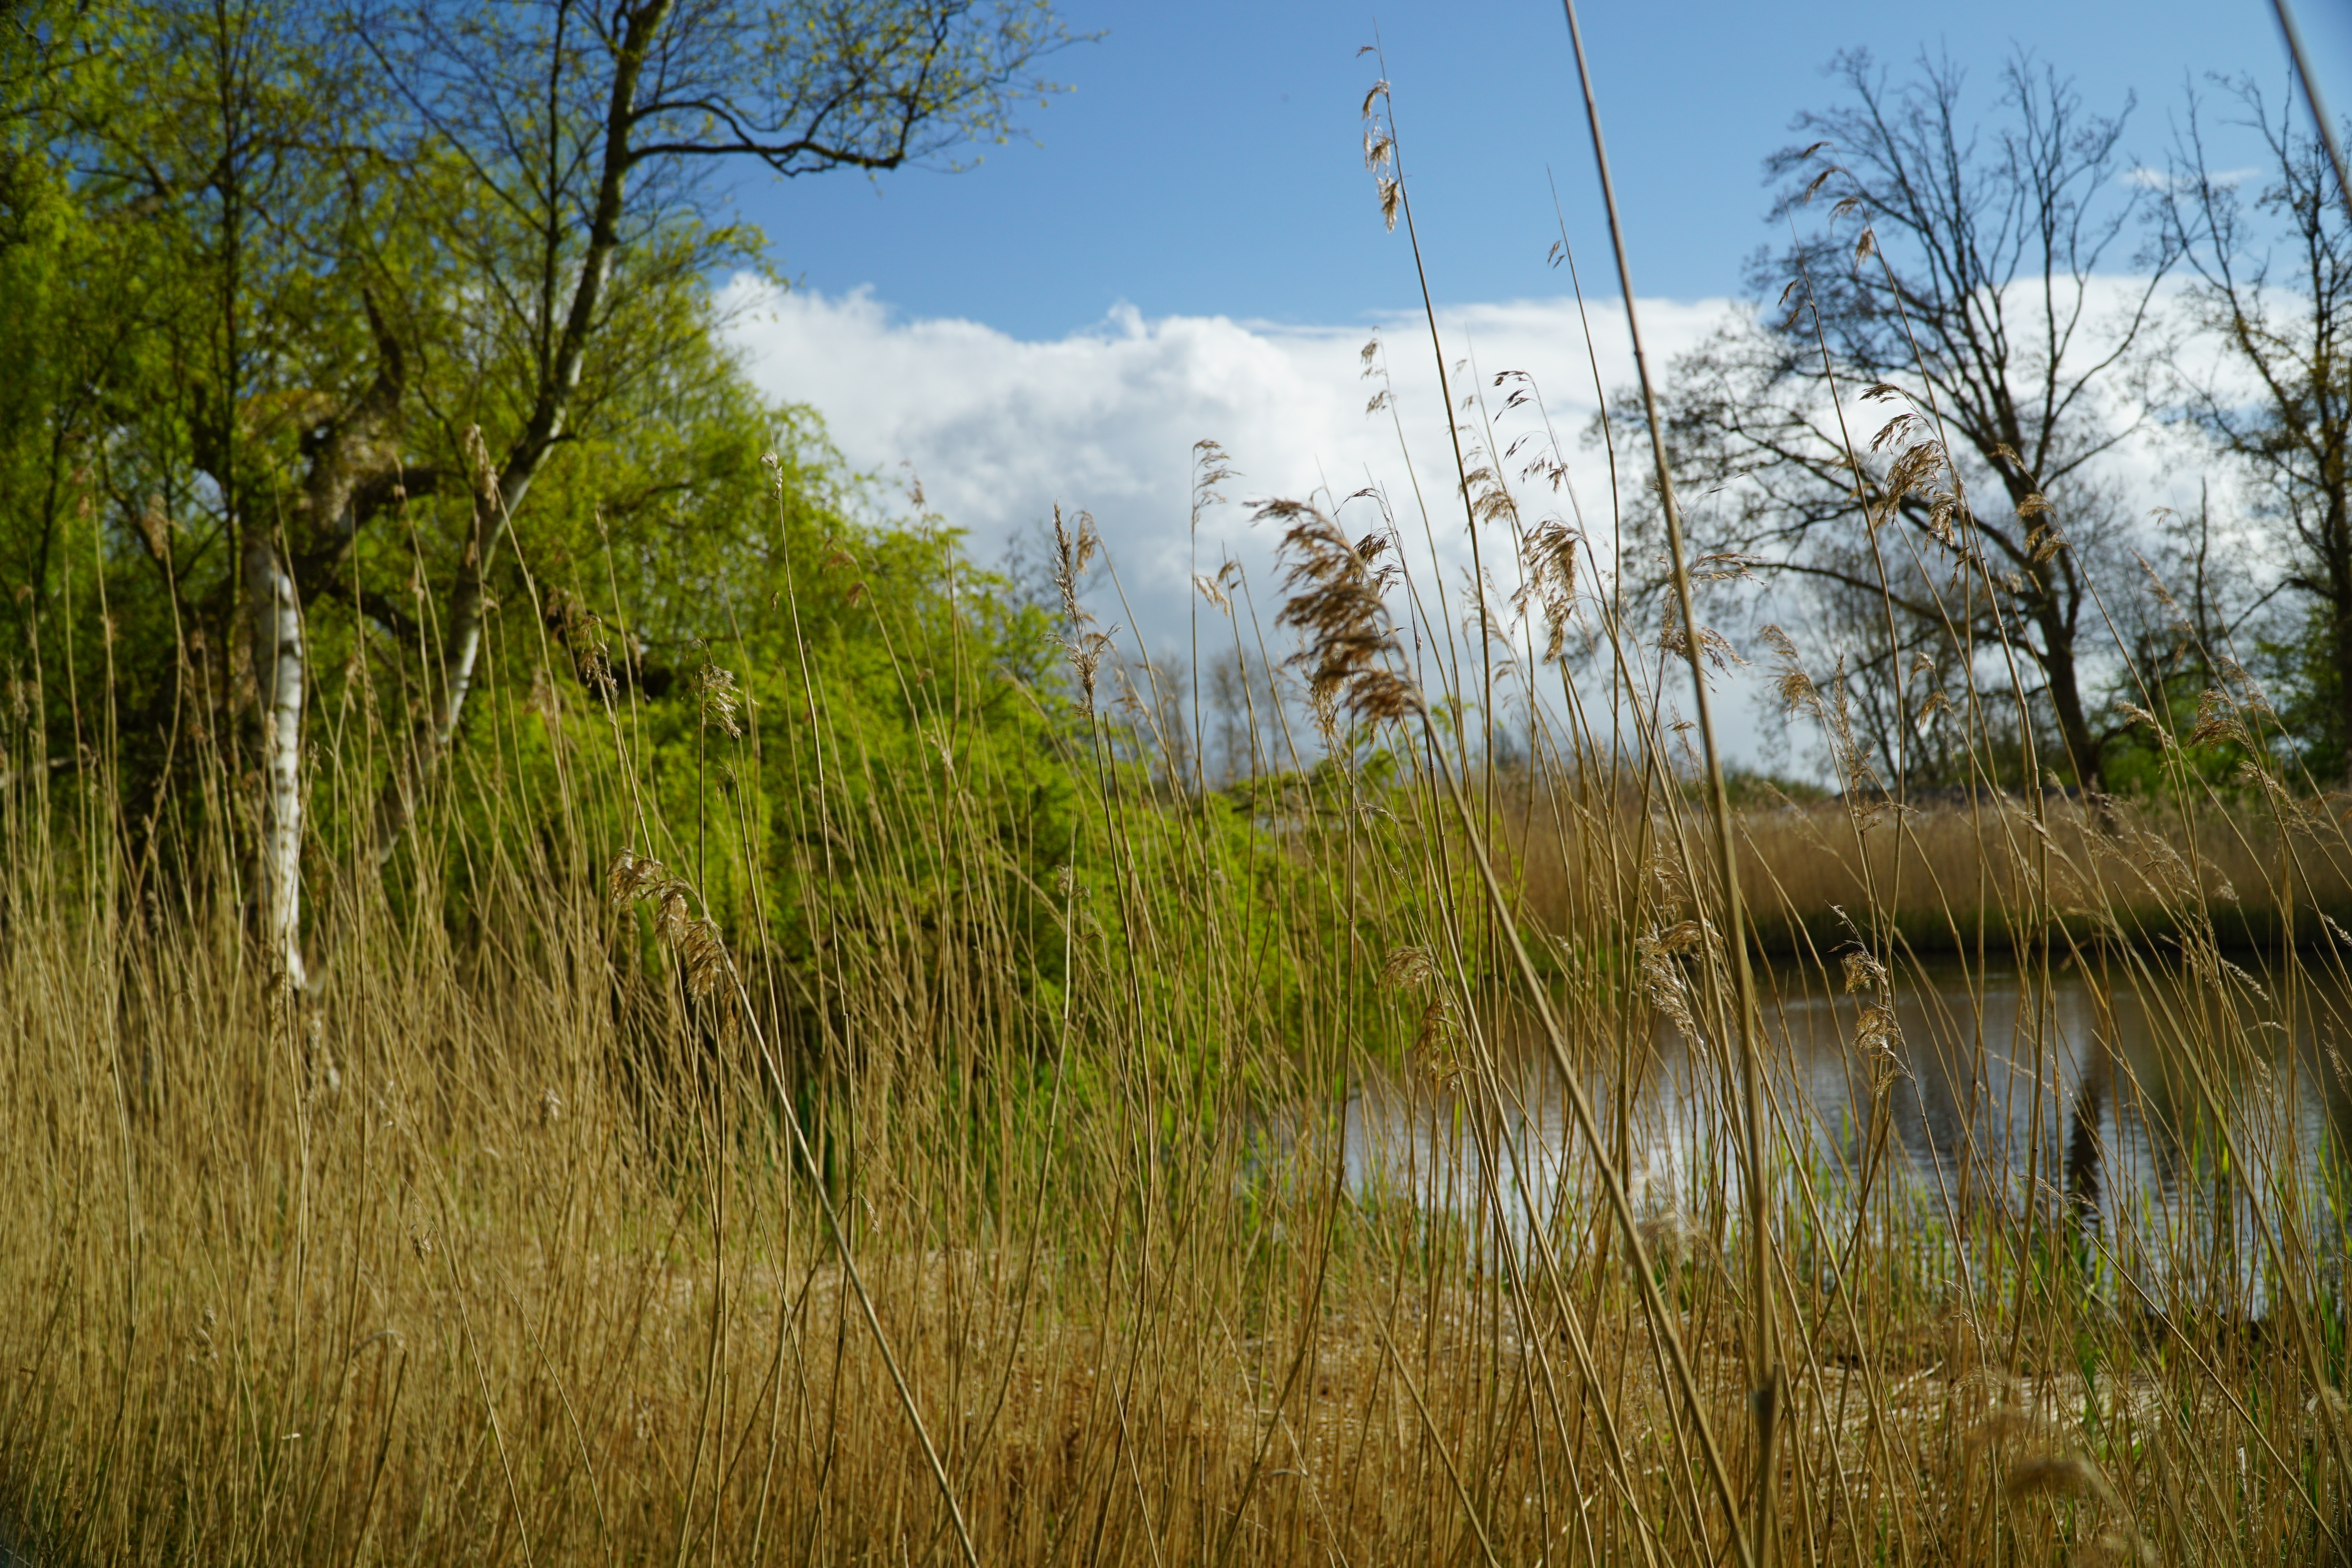
landscape, tree, water, nature, forest, grass, marsh, swamp, wilderness, plant, meadow, prairie, lake, pond, autumn, park, grassland, wetland, bog, woodland, habitat, ecosystem, rural area, fen, castle pond, natural environment, grass family, phragmites